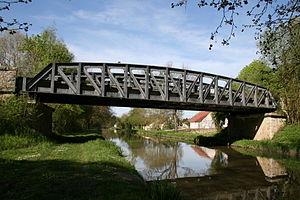
Le canal d'Orléans est une ancienne voie d'eau située dans le département français du Loiret. D’une longueur de 78,65 km, ce canal relie la Loire au canal du Loing et au canal de Briare. Il assure ainsi la continuité par voie d'eau entre Orléans et Paris vers le nord et Briare et les canaux du Centre vers le sud.
Cette page présente la liste des ponts du département français du Loiret.
Le tableau ci-après dresse la liste des ouvrages du canal d'Orléans à savoir 29 écluses permettant le franchissement des 26 biefs et divers autres ouvrages.